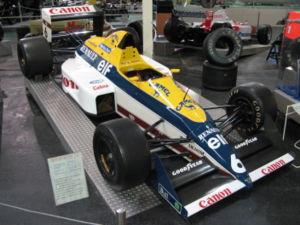
Eurobrun Racing A.G., également typographié EuroBrun Racing A.G. ou Euro Brun Racing A.G., est une écurie de Formule 1 italienne créée à la suite du rapprochement entre l'écurie Brun Motorsport de Walter Brun et l'écurie Euroracing de Giampaolo Pavanello.